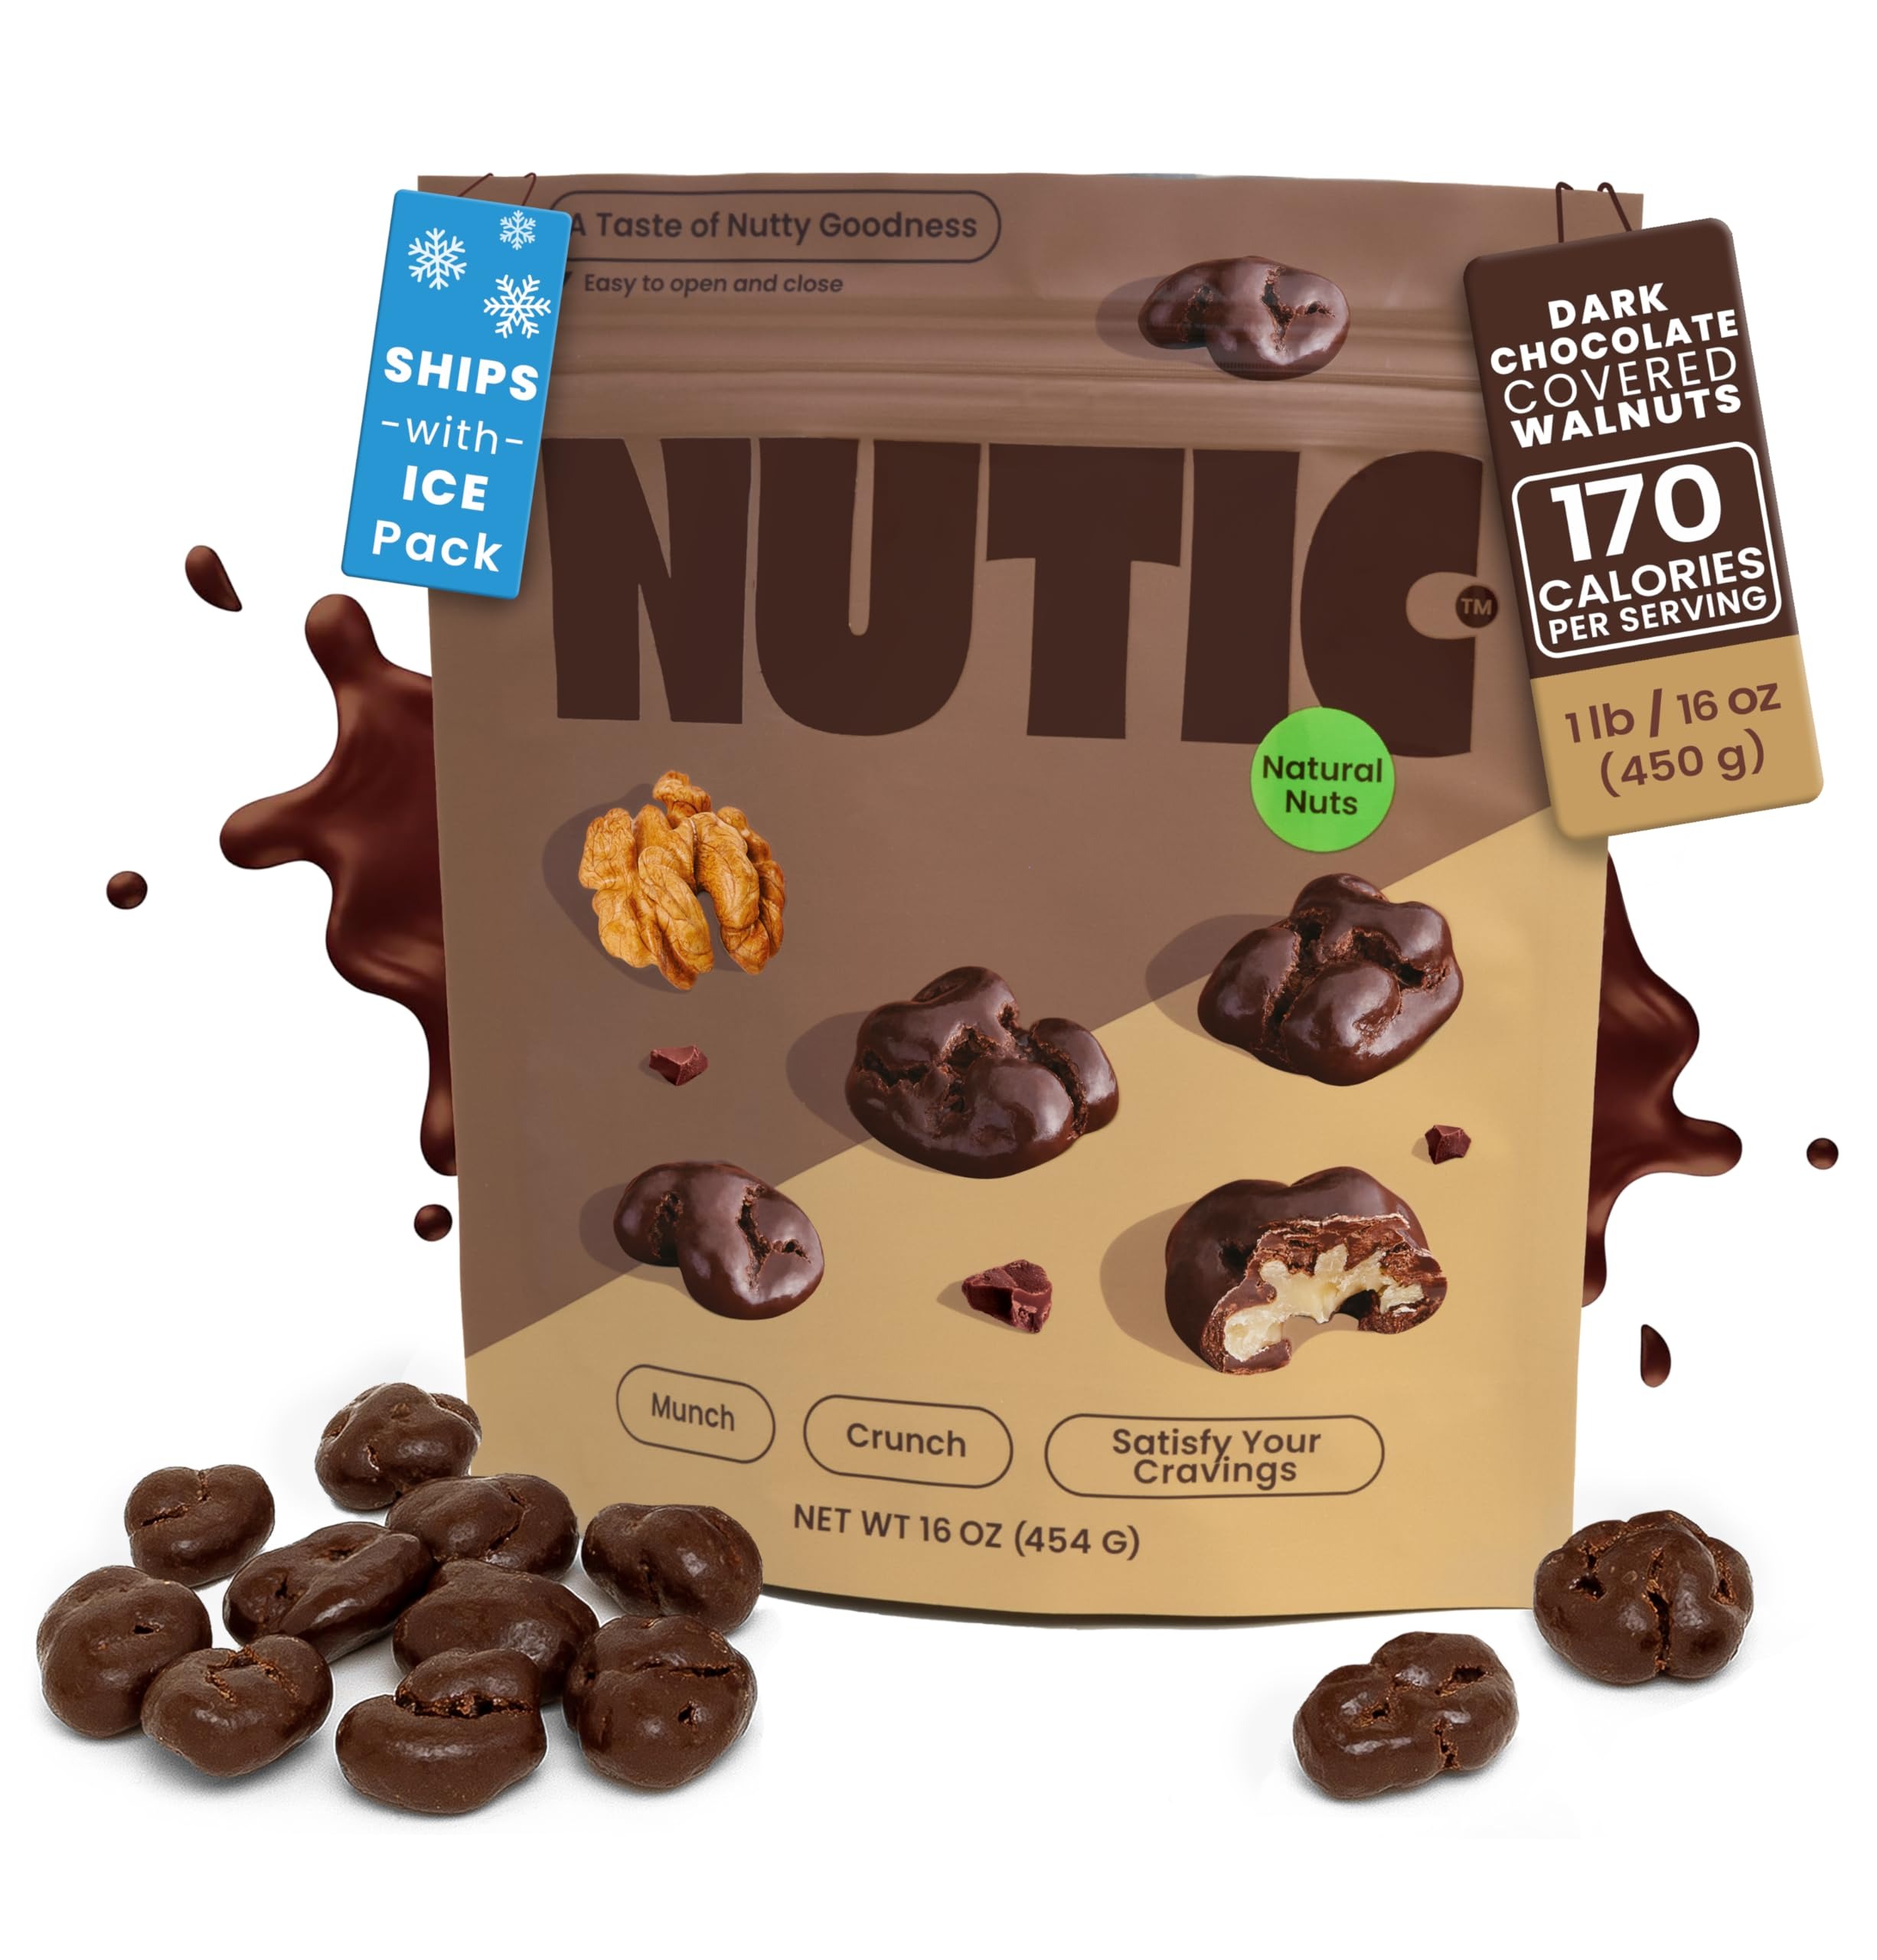
Item Name: Nutic Dark Chocolate Covered Walnuts - 1 Lb, Premium Roasted Walnuts Drenched in Rich Dark Chocolate, Irresistible Gourmet Treats for Snacks & Gifts, Made in USA - (Pack of 1)
Bullet Point 1: 🌰 PREMIUM INDULGENCE: Nutic's Dark Chocolate Covered Walnuts blend whole, premium walnuts with a velvety layer of dark chocolate. Experience the perfect balance of nutty richness and chocolatey delight. Ideal for sophisticated snacking and charcuterie boards.
Bullet Point 2: 🍫 DECADENT DARK CHOCOLATE WALNUTS: Elevate your snack game with Nutic's Dark Chocolate Covered Walnuts. Experience the rich cocoa embrace, enhancing the natural walnut flavors. Savor the perfect blend of premium dark chocolate and wholesome walnuts.
Bullet Point 3: 🔄 FRESHNESS SECURED, ANYWHERE, ANYTIME: Nutic's Dark Chocolate Covered Walnuts come in a resealable bag, preserving their rich flavor. Enjoy these delectable treats at home, in the office, or on the go, ensuring a fresh and delightful experience.
Bullet Point 4: 🍽️ VERSATILE DELIGHT: Nutic's Dark Chocolate Walnuts are not just snacks; they elevate desserts and dishes. Share these delectable treats with loved ones or indulge in gourmet elegance during special occasions. A versatile addition to your culinary adventures.
Bullet Point 5: ✅ AMERICAN CRAFTSMANSHIP: Nutic's Dark Chocolate Walnuts showcase our commitment to excellence. Proudly made in the USA, these chocolates embody our dedication to delivering the finest quality. Savor the taste of American craftsmanship with each delightful bite.
Product Description: Indulge in the premium experience of Nutic's Dark Chocolate Covered Walnuts, where whole, premium walnuts meet a velvety layer of dark chocolate. This exquisite blend creates the perfect harmony of nutty richness and chocolatey delight, making it an ideal choice for sophisticated snacking or an elegant addition to charcuterie boards. Crafted with a rich coating of the finest dark chocolate, these walnuts boast a luxurious and bittersweet treat, elevating your snacking moments with a delightful fusion of nuttiness and chocolatey pleasure. Packaged in a resealable bag for lasting freshness, Nutic's Dark Chocolate Walnuts are perfect for on-the-go indulgence or leisurely enjoyment. Beyond being a satisfying snack, these walnuts prove to be a versatile delight, enhancing your desserts and dishes with their delectable touch. Share these treats with loved ones or elevate your gourmet adventures during special occasions. Proudly made in the USA, Nutic's chocolates embody a commitment to excellence and American craftsmanship, ensuring each delightful bite delivers the finest quality.
Value: 16.0
Unit: Ounce

Price: 21.98